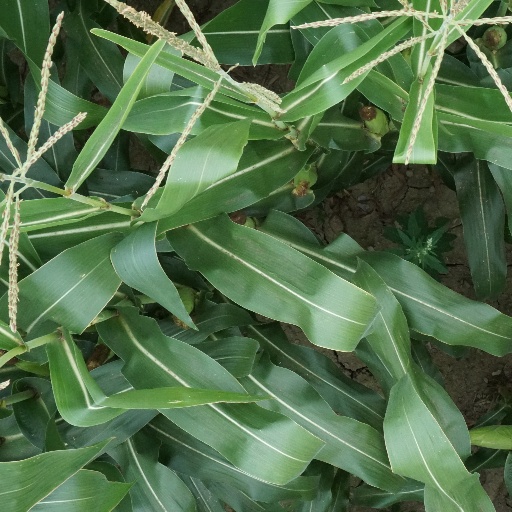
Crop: maize; corn